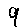
Label: 9